Microgrid

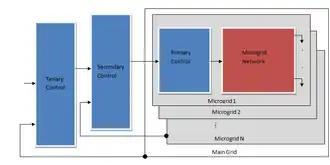
Hierarchical Control

A microgrid presents various types of generation sources that feed electricity, heating, and cooling to the user. These sources are divided into two major groups – thermal energy sources (e.g.. natural gas or biogas generators or micro combined heat and power) and renewable generation sources (e.g. wind turbines and solar).